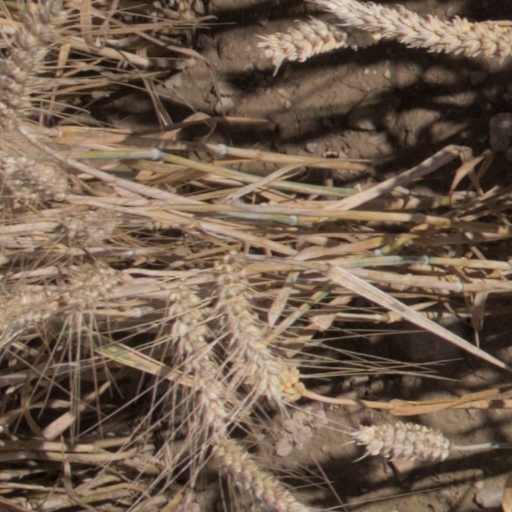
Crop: wheat